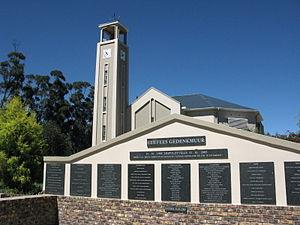
La Municipalité de Cederberg est une municipalité locale du district municipal de West Coast dans la province du Cap-Occidental en Afrique du Sud. Le siège de la municipalité est situé dans la ville de Clanwilliam.